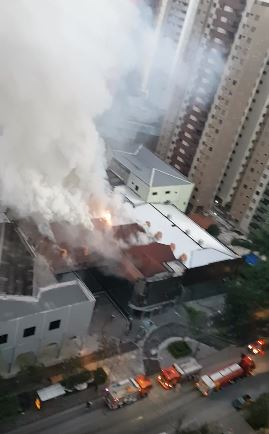
Fire: no
Smoke: yes